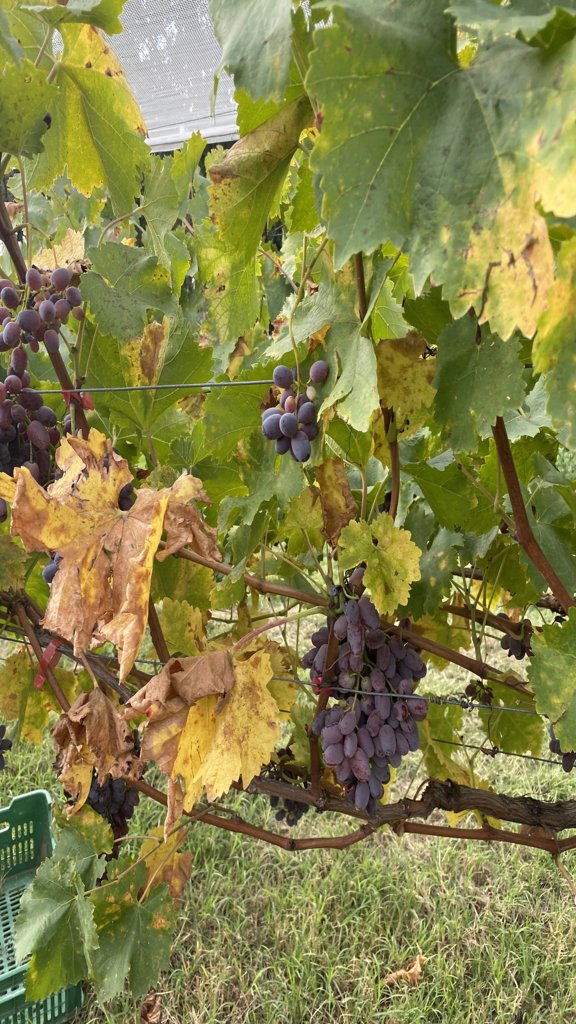
Berries visible: 153
Grape clusters: 5